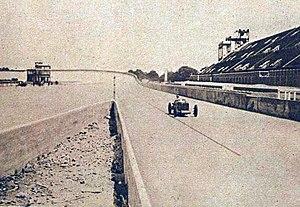
Pierre de Viscaya et sa Bugatti en juillet 1925 lors des essais du Grand Prix de France, sur la rampe descendante de l'autodrome de Linas-Monthléry (à gauche la rampe montante).
L'autodrome de Linas-Montlhéry est un circuit ayant accueilli des courses automobiles, motocyclistes et cyclistes, situé dans l'Essonne. Construit en 1924 par l'architecte Raymond Jamin, sous l'impulsion de l'industriel Alexandre Lamblin, il a reçu le label « Patrimoine du xxᵉ siècle ». Il appartient depuis 1973 à l'Utac Ceram, propriétaire aussi du Circuit de Mortefontaine dans l'Oise.